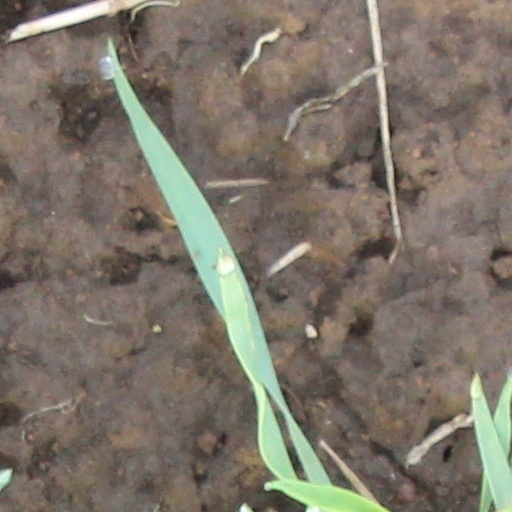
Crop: wheat